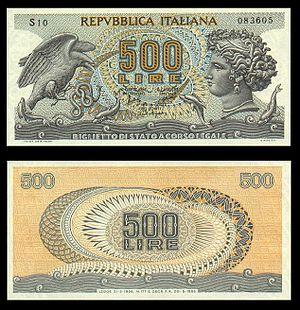
Dauphin est un nom vernaculaire ambigu désignant en français certains mammifères marins et fluviaux appartenant à l'ordre des Cétacés.